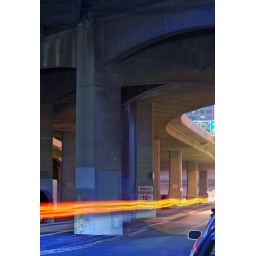
under the bay bridge fremont street off ramp - clementina street, rincon hill, san francisco, california